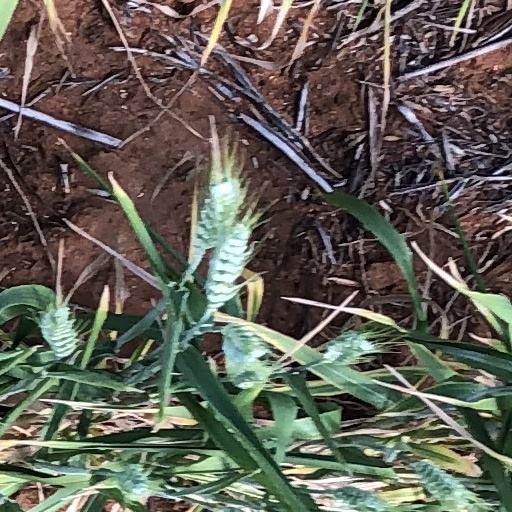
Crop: wheat